Soupy Norman

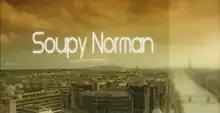
Title card for "Soupy Norman"

Soupy Norman is an eight-part Irish television programme broadcast by RTÉ. It aired weekly on Thursday nights at 23:05 on the RTÉ Two channel, in ten-minute segments. The series ran from May to December 2007. The show is a comedic re-dubbing of the Polish soap opera "Pierwsza miłość" ("First Love"), which has been running on Polsat television since 2004.